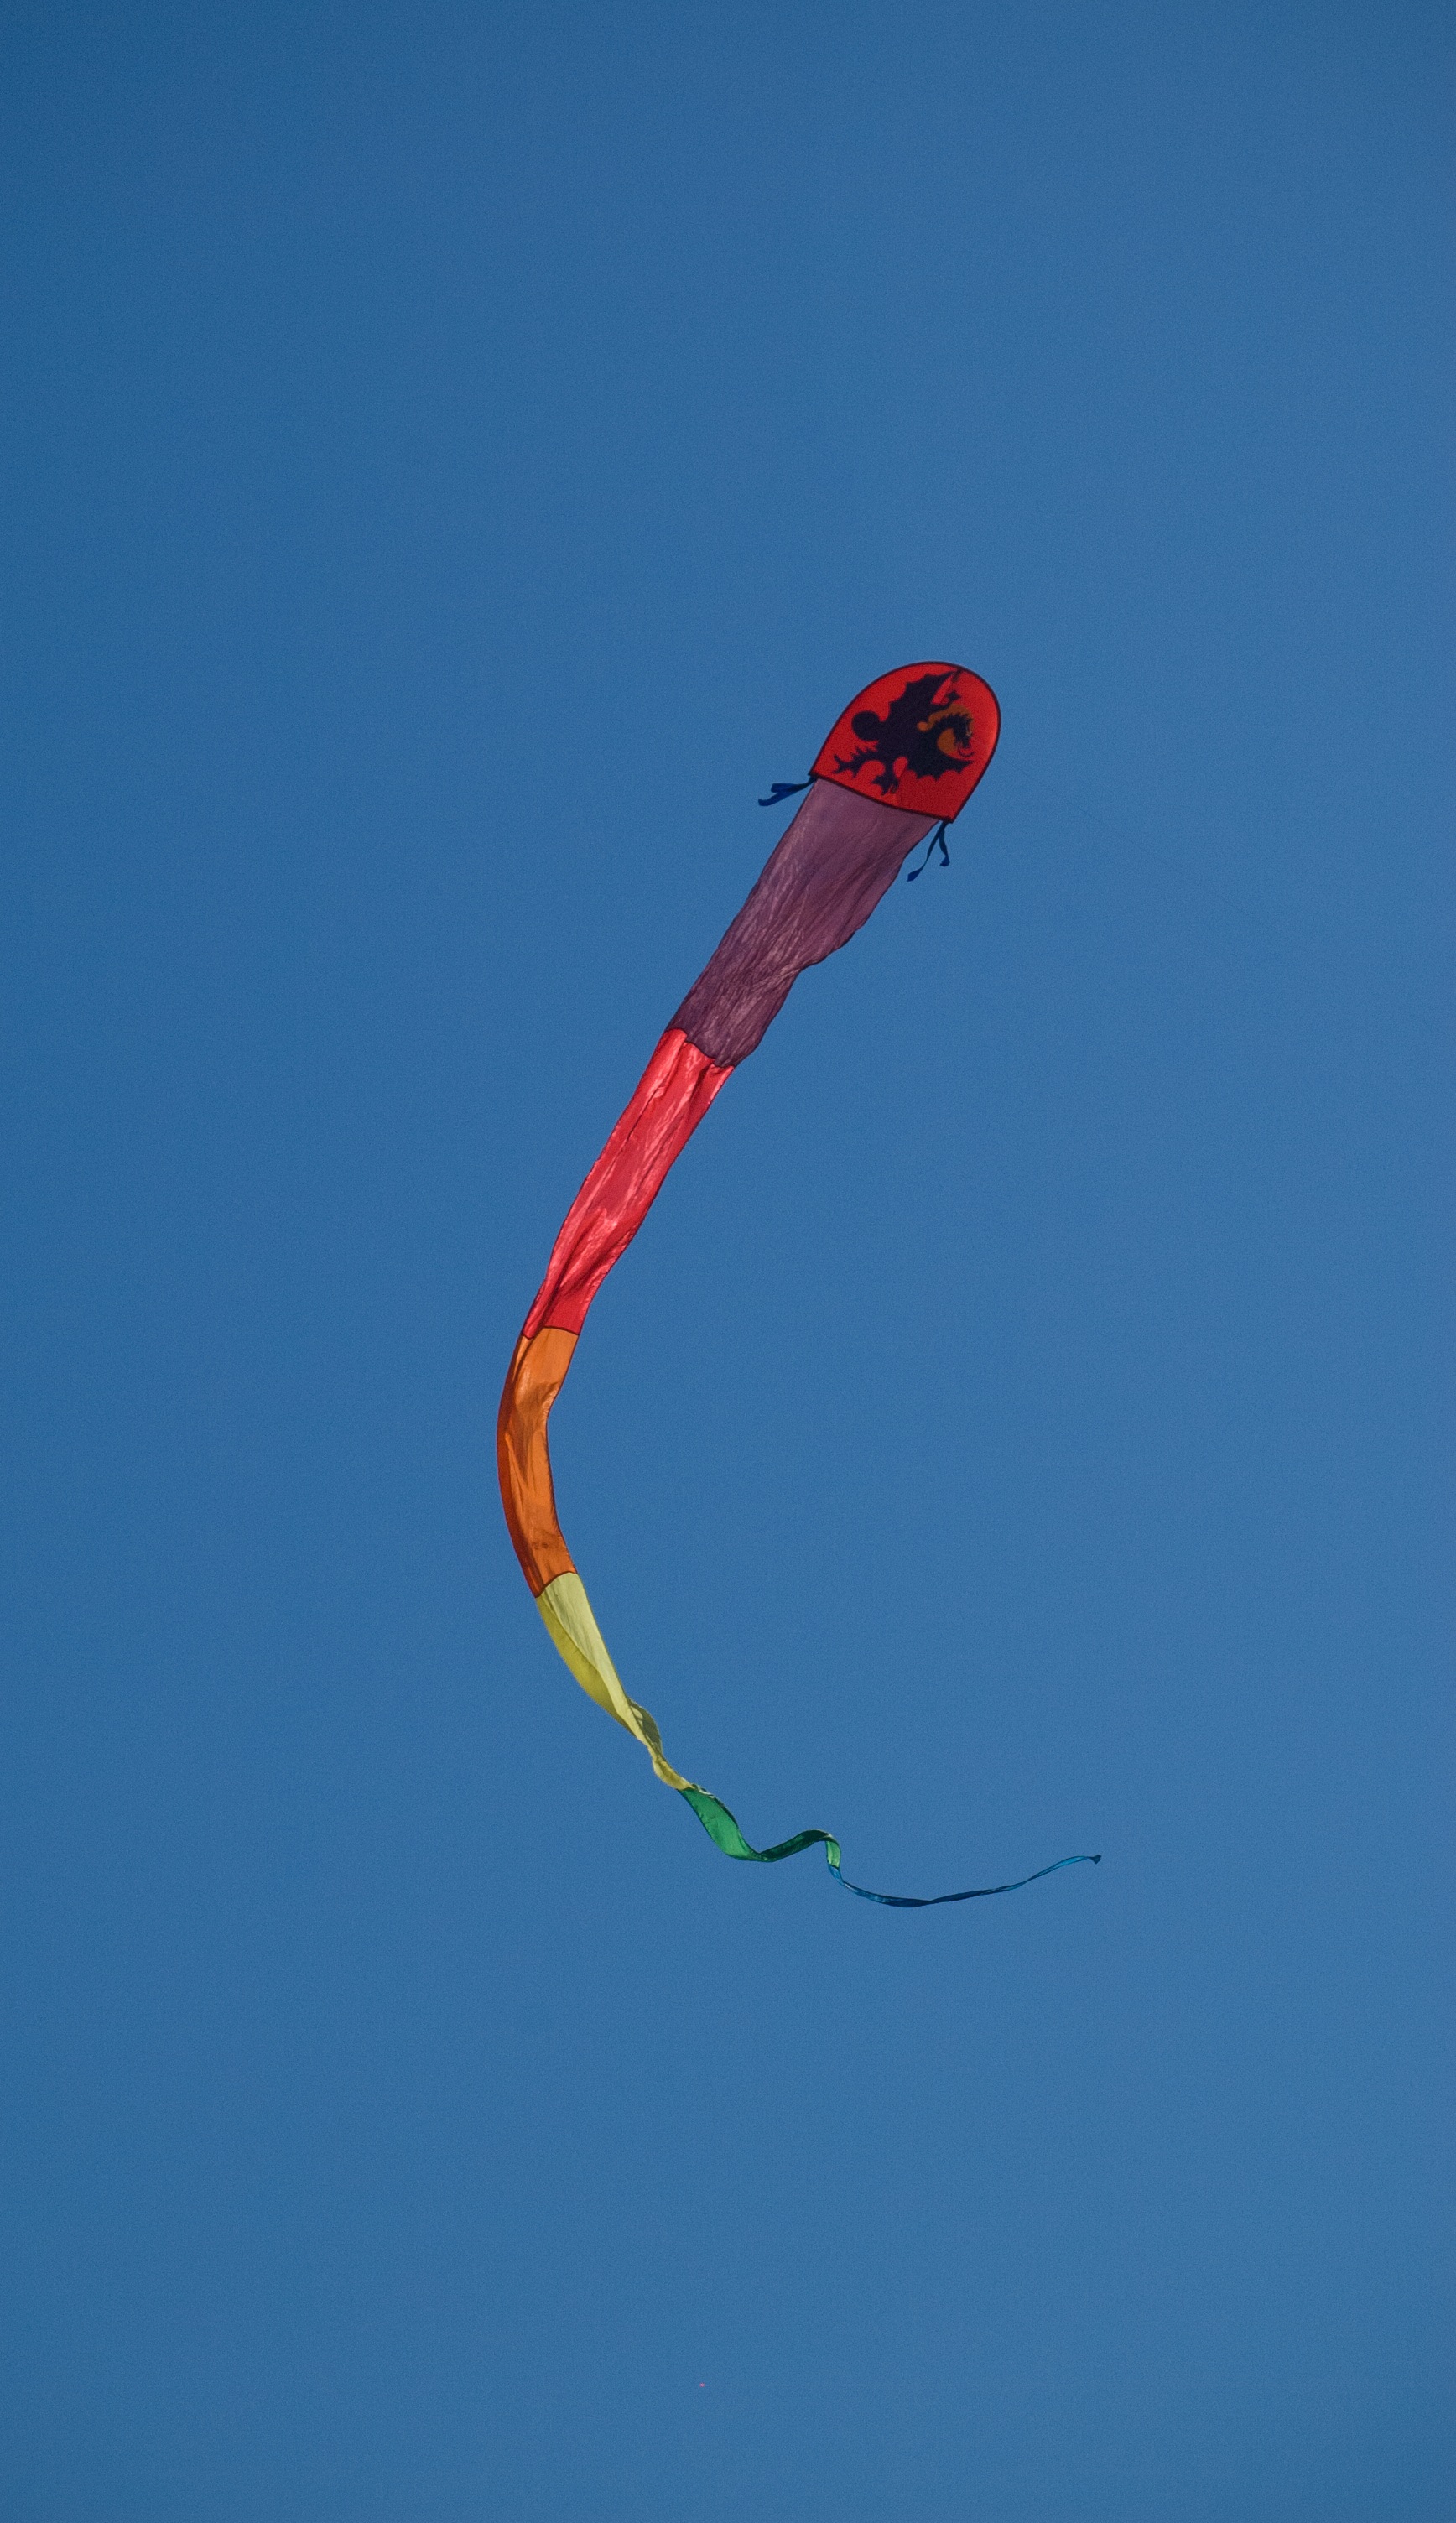
sky, wind, flying, fly, recreation, kite, extreme sport, toy, sports, windsports, kite sports, individual sports, sport kite